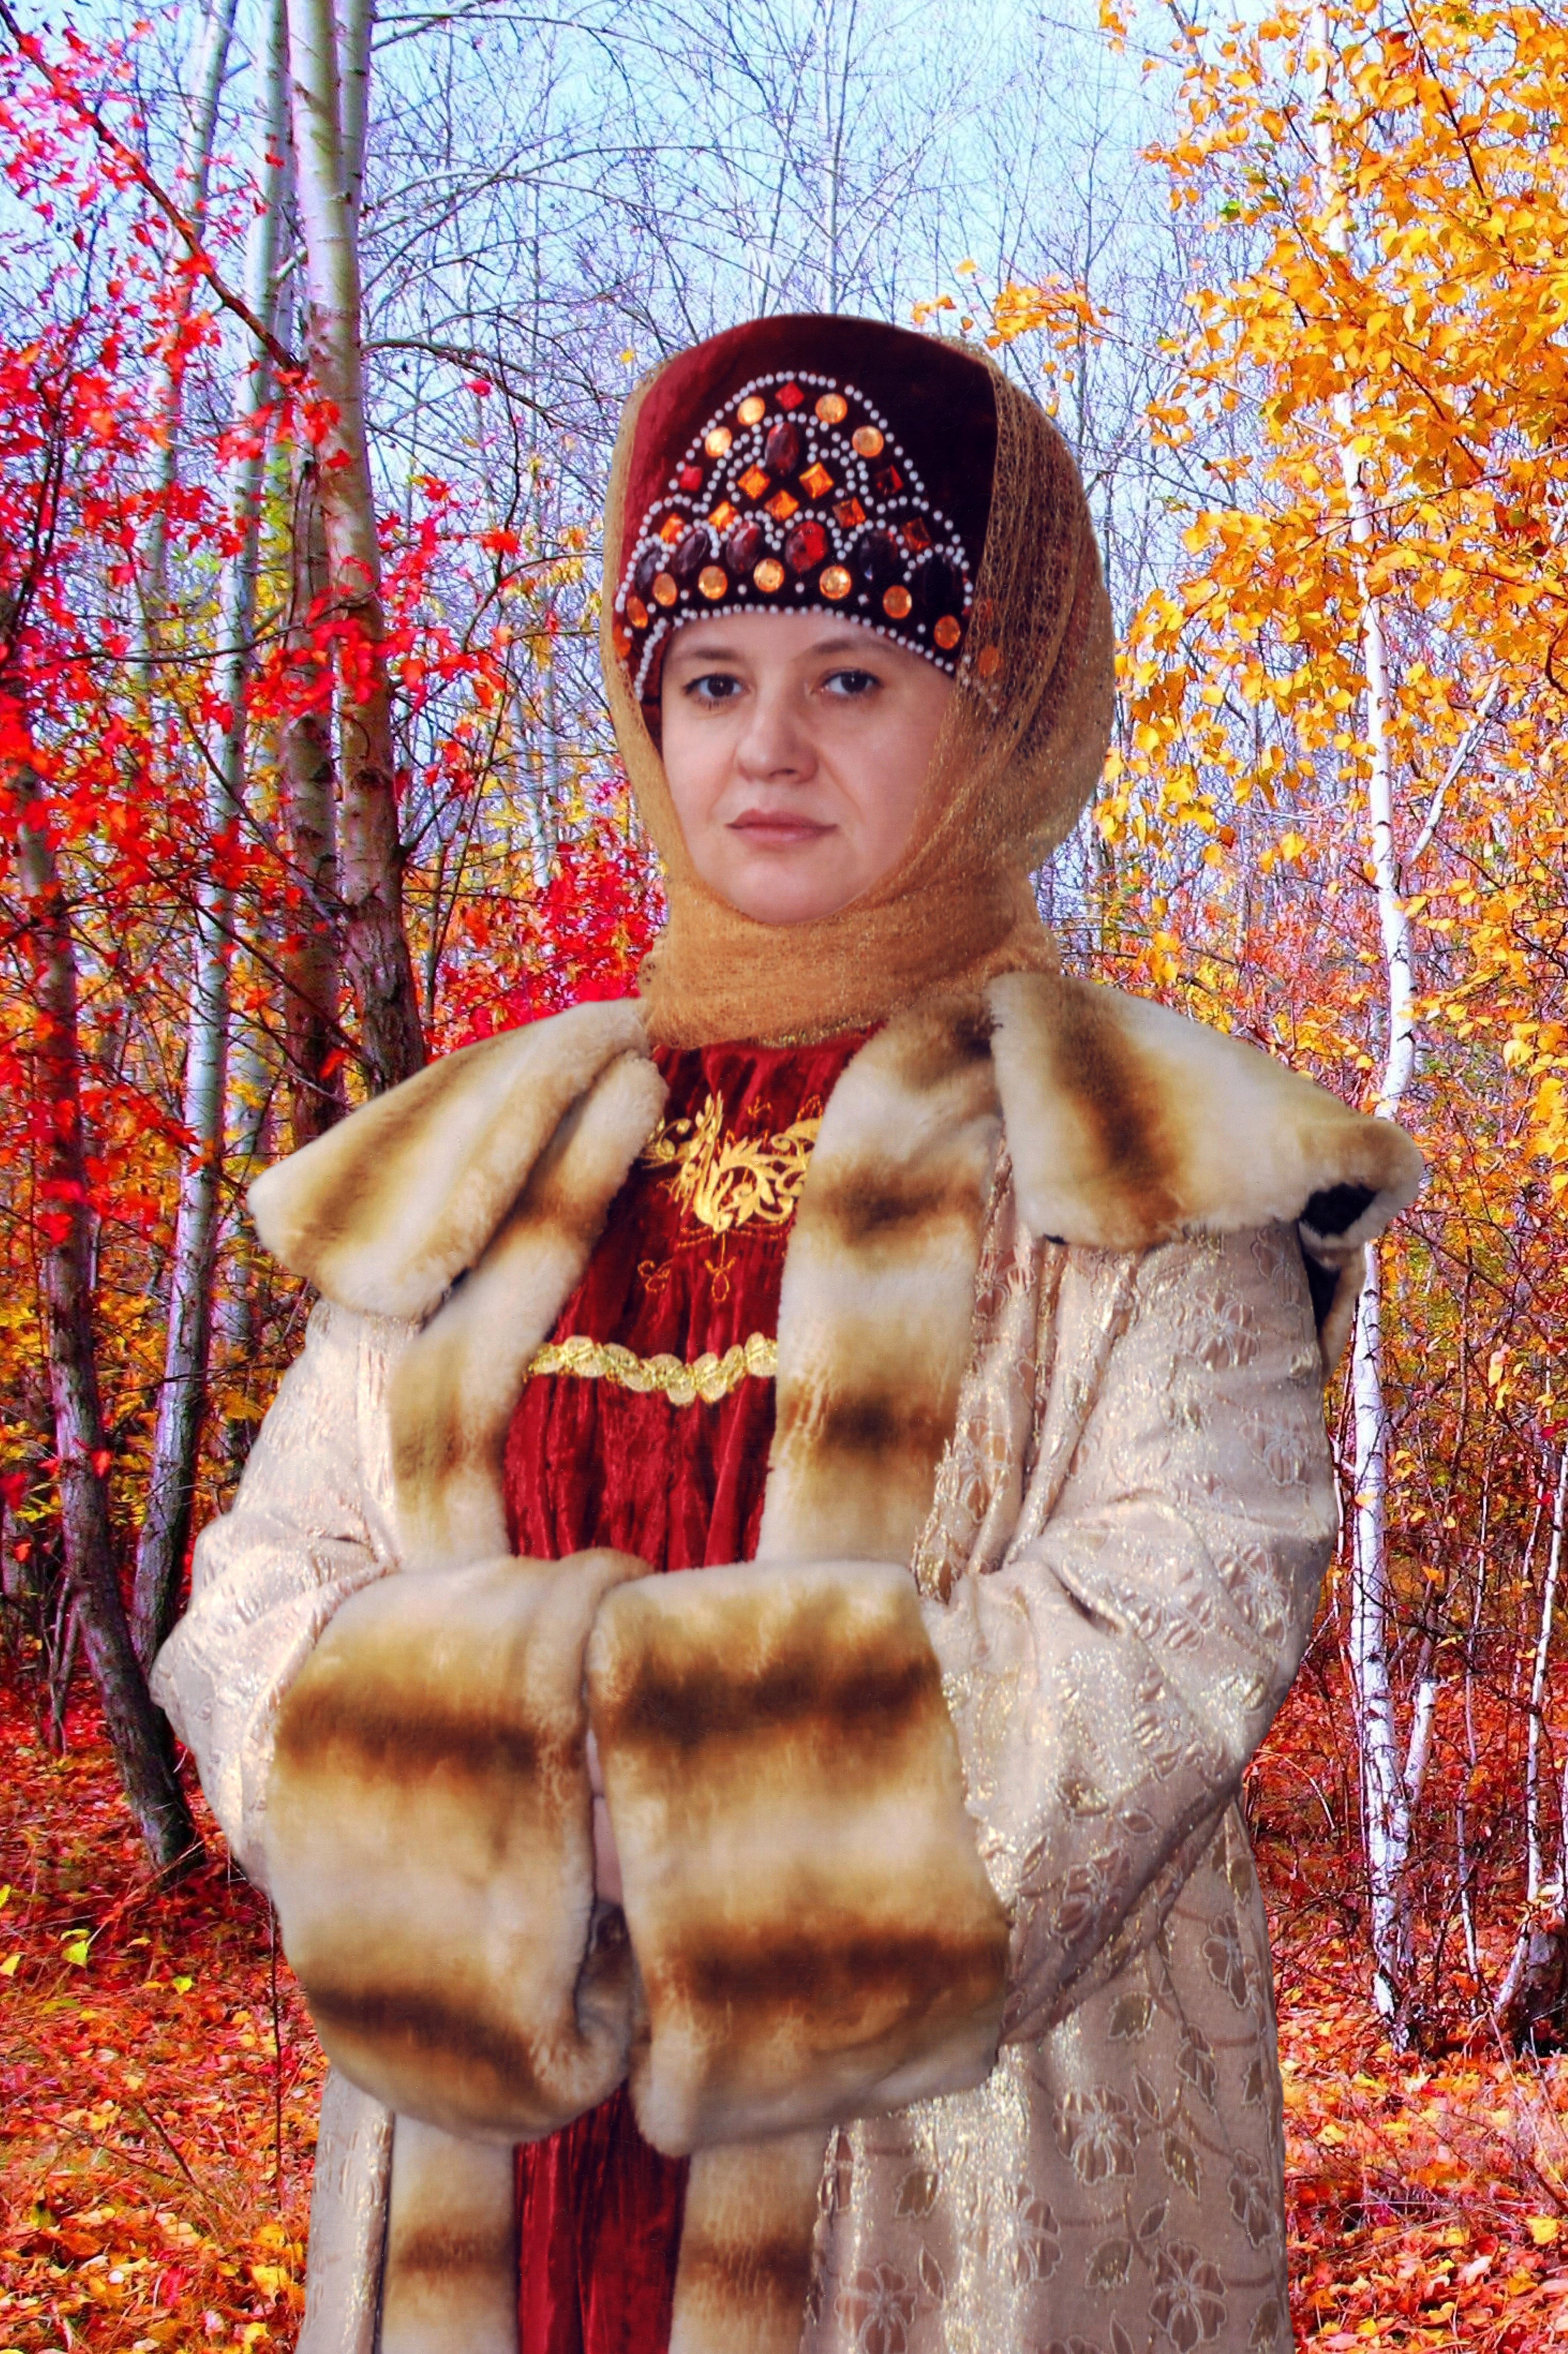
tree, nature, forest, people, woman, spring, golden, red, color, birch, autumn, fashion, clothing, yellow, closeup, lady, season, trees, art, dress, temple, bright, autumn leaf, autumn leaves, yellow leaves, autumn forest, golden autumn, listopad, clear autumn day, female portrait, purple leaf